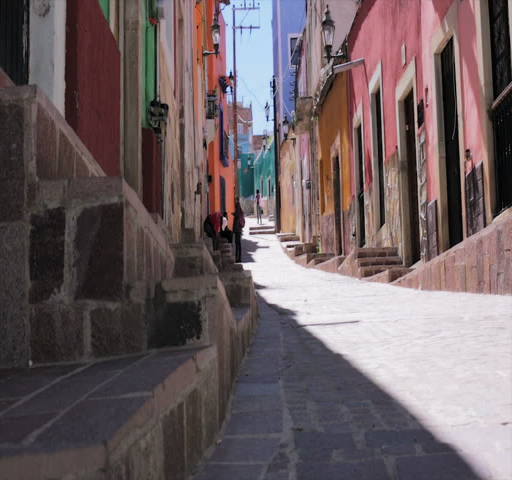
facade colorful of houses in the alley